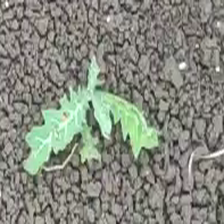
Weed species: Bilayat_(Mexicana_Argemone)